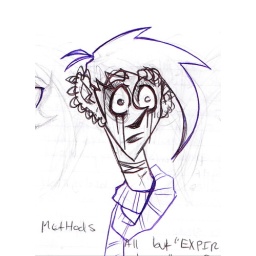
Carp confused, done in blue and black ball point pen